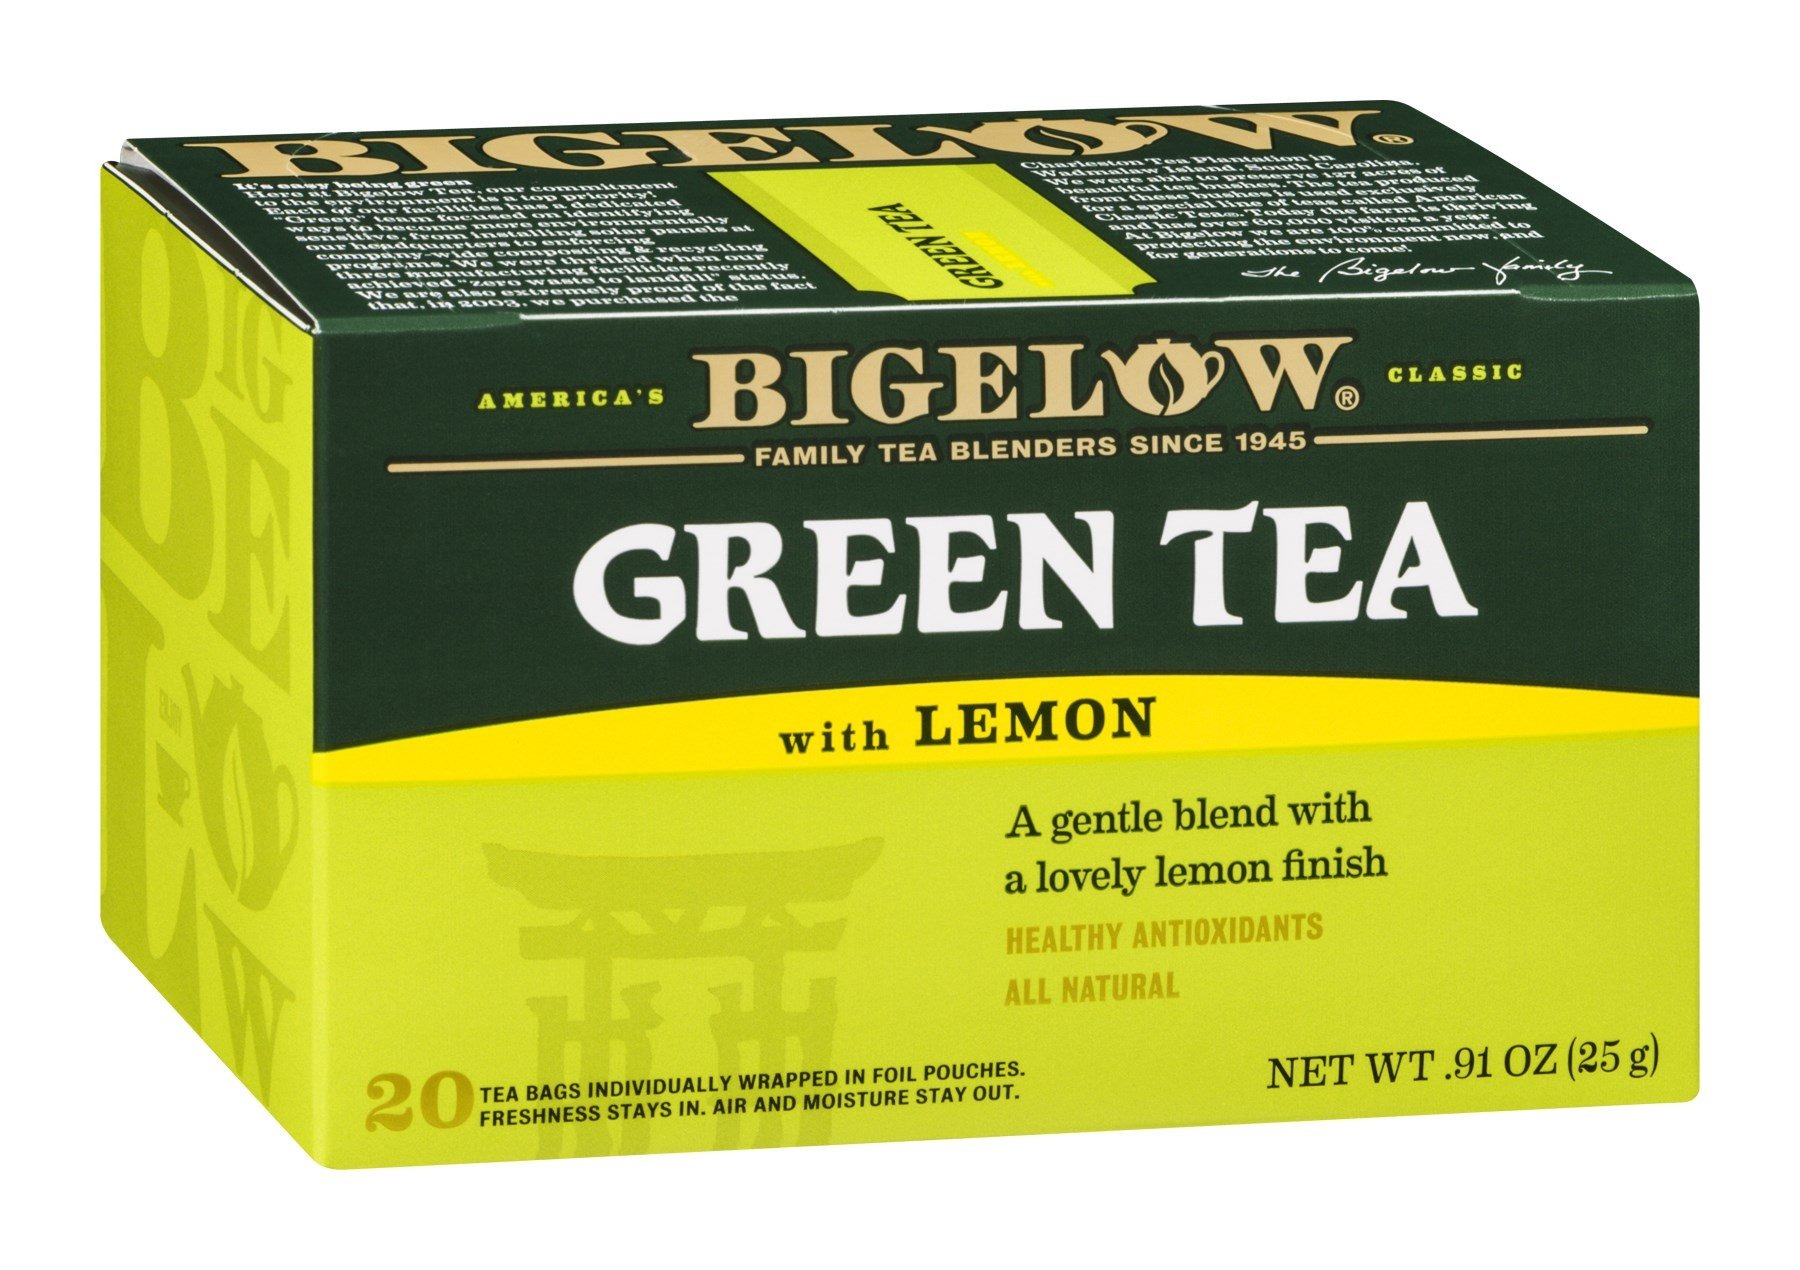
Item Name: Bigelow Tea Green Tea - with Lemon - Case of 6-20 Bag
Bullet Point: …..
Value: 1.0
Unit: Count

Price: 3.59